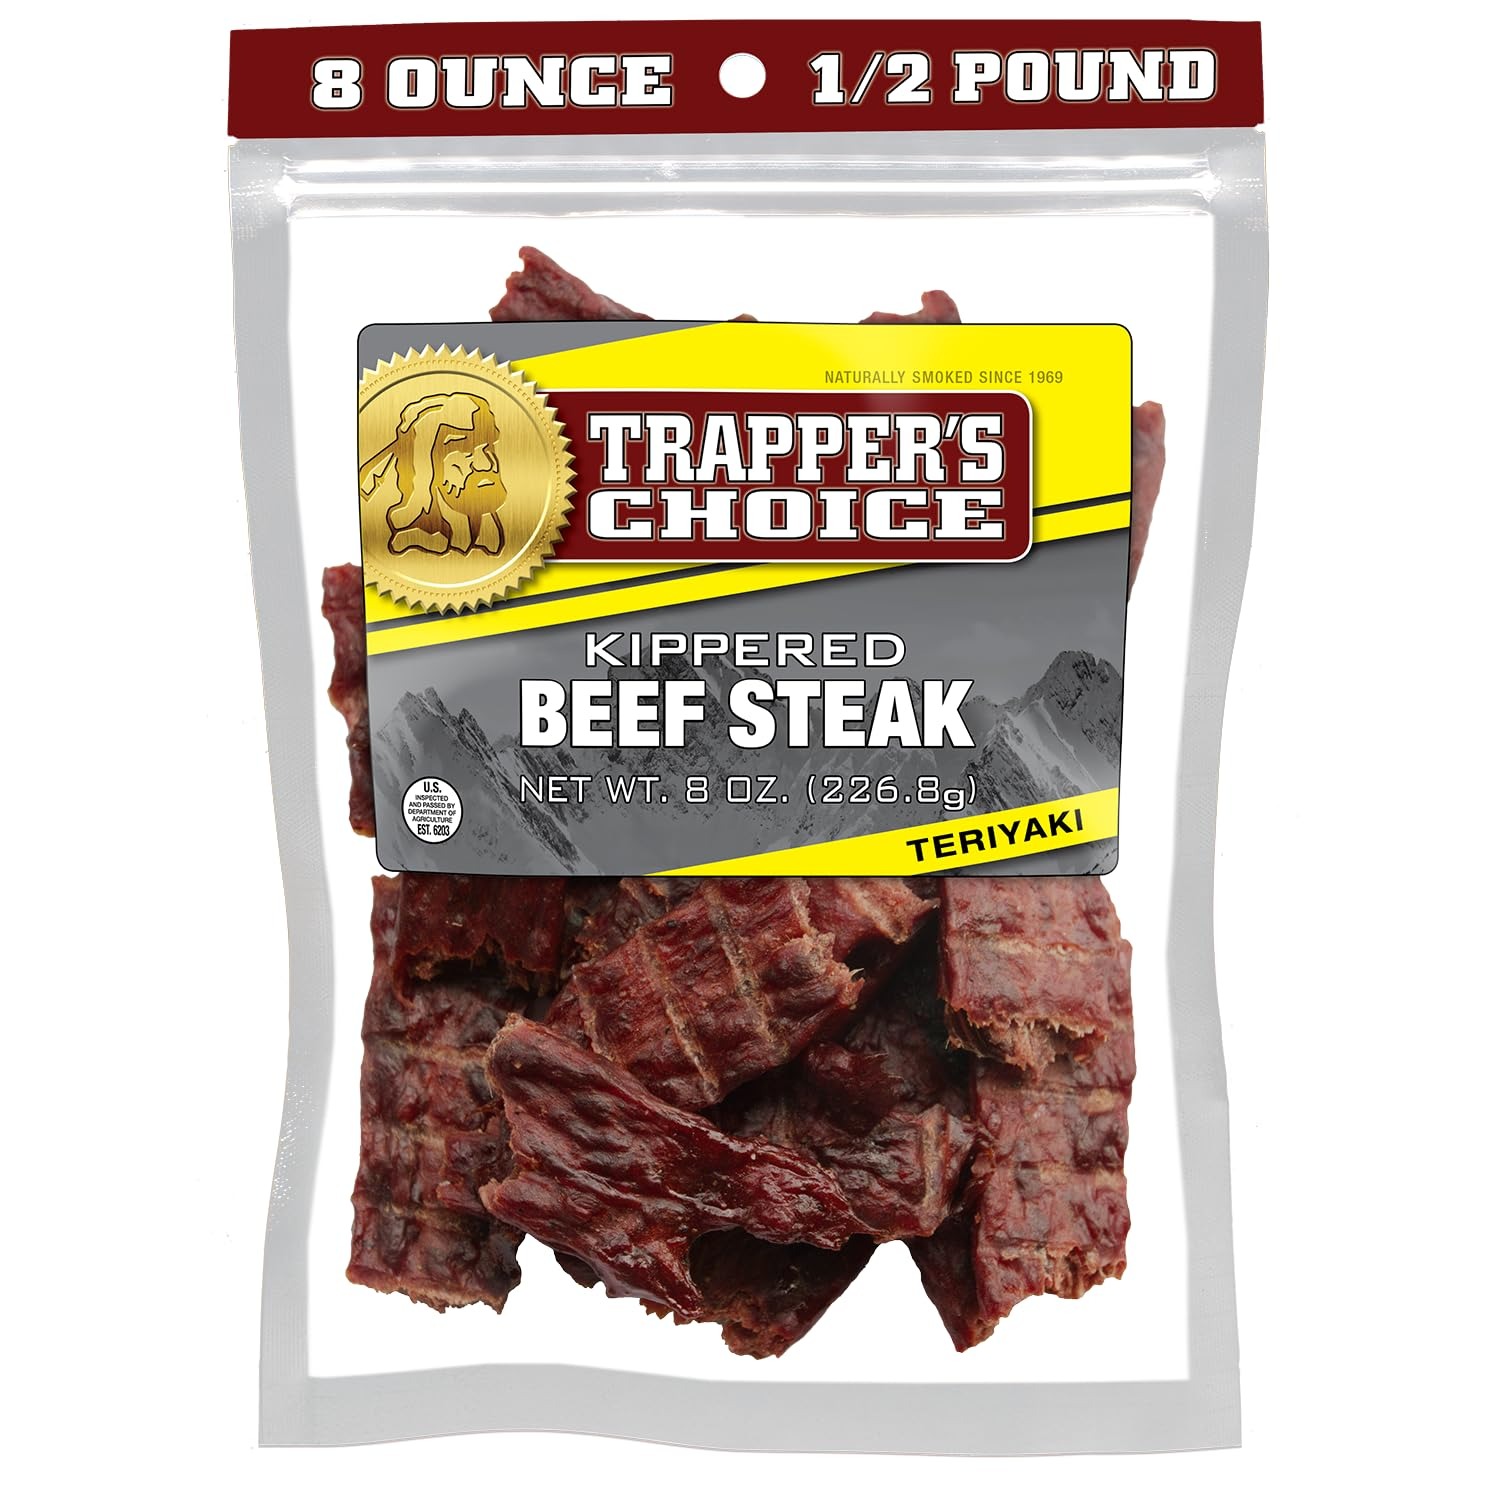
Item Name: Old Trapper, Trapper's Choice Teriyaki Kippered Beef Steak, Eight-Ounce Individual Package, Savory Sweet Meat Snacks, 10 Grams of Protein and 60 Calories Per Serving (Pack of One)
Bullet Point 1: SMART SNACK: Drop those chips and crackers; Trapper's Choice Beef Steak is a better snack food with tons of flavor and only 70 calories per serving
Bullet Point 2: DELICIOUS: Tender, smoky, and subtly sweet, this is a gourmet meat snack you'll love to eat
Bullet Point 3: QUALITY FOOD: Made with 100 percent lean steak, quality ingredients, and natural wood smoke in our classic old-fashioned style
Bullet Point 4: LARGE SIZE: A resealable eight-ounce package keeps your steak fresh so you can store it for later
Value: 8.0
Unit: ounce

Price: 20.71